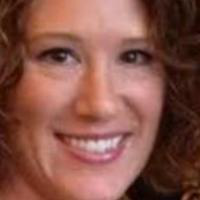
Age group: age 21-30